Vladimir Bukovsky

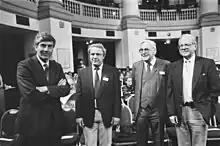
Bukovsky at 5th Sakharov Conference, May 1987, Netherlands: (l. to r.) Prime Minister Lubbers, Vladimir Bukovsky, Professor Bezemer, Professor Robert Conquest

In 1983, together with Cuban dissident Armando Valladares, Bukovsky co-founded and was later elected president of Resistance International. The anti-Communist organisation was run from a small office in Paris by Soviet dissidents and emigres, notably Vladimir Maximov and Eduard Kuznetsov. In 1985 it expanded into the American Foundation for Resistance International. Among the prominent members of the board were Albert Jolis and Jeane Kirkpatrick while Midge Decter, Yuri Yarim-Agaev, Richard Perle, Saul Bellow, Robert Conquest and Martin Colman were on the body's advisory committee. The Foundation aimed to be a co-ordinating centre for dissident and democratic movements seeking to overturn communism in Eastern Europe and elsewhere. It organised protests in the communist countries and in the West, and opposed western financial assistance to communist governments. The Foundation also created the National Council to Support Democratic Movements (National Council for Democracy) with the goal of aiding the emergence of democratic rule-of-law governments, and providing assistance with the writing of constitutions and the formation of civil institutions.